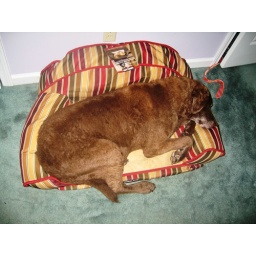
Pamlico sleeping in Daisy's bed